Tärna IK Fjällvinden

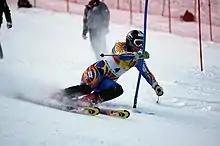
Anja Pärson

Tärna IK Fjällvinden in Tärnaby, Sweden is arguably the most successful alpine skiing club in the history of the sport. Although Tärnaby has a population of a mere 500, Fjällvinden has produced several of the greatest alpine skiers of all time: Ingemar Stenmark, Anja Pärson, Stig Strand, Jens Byggmark, and Bengt Fjällberg.